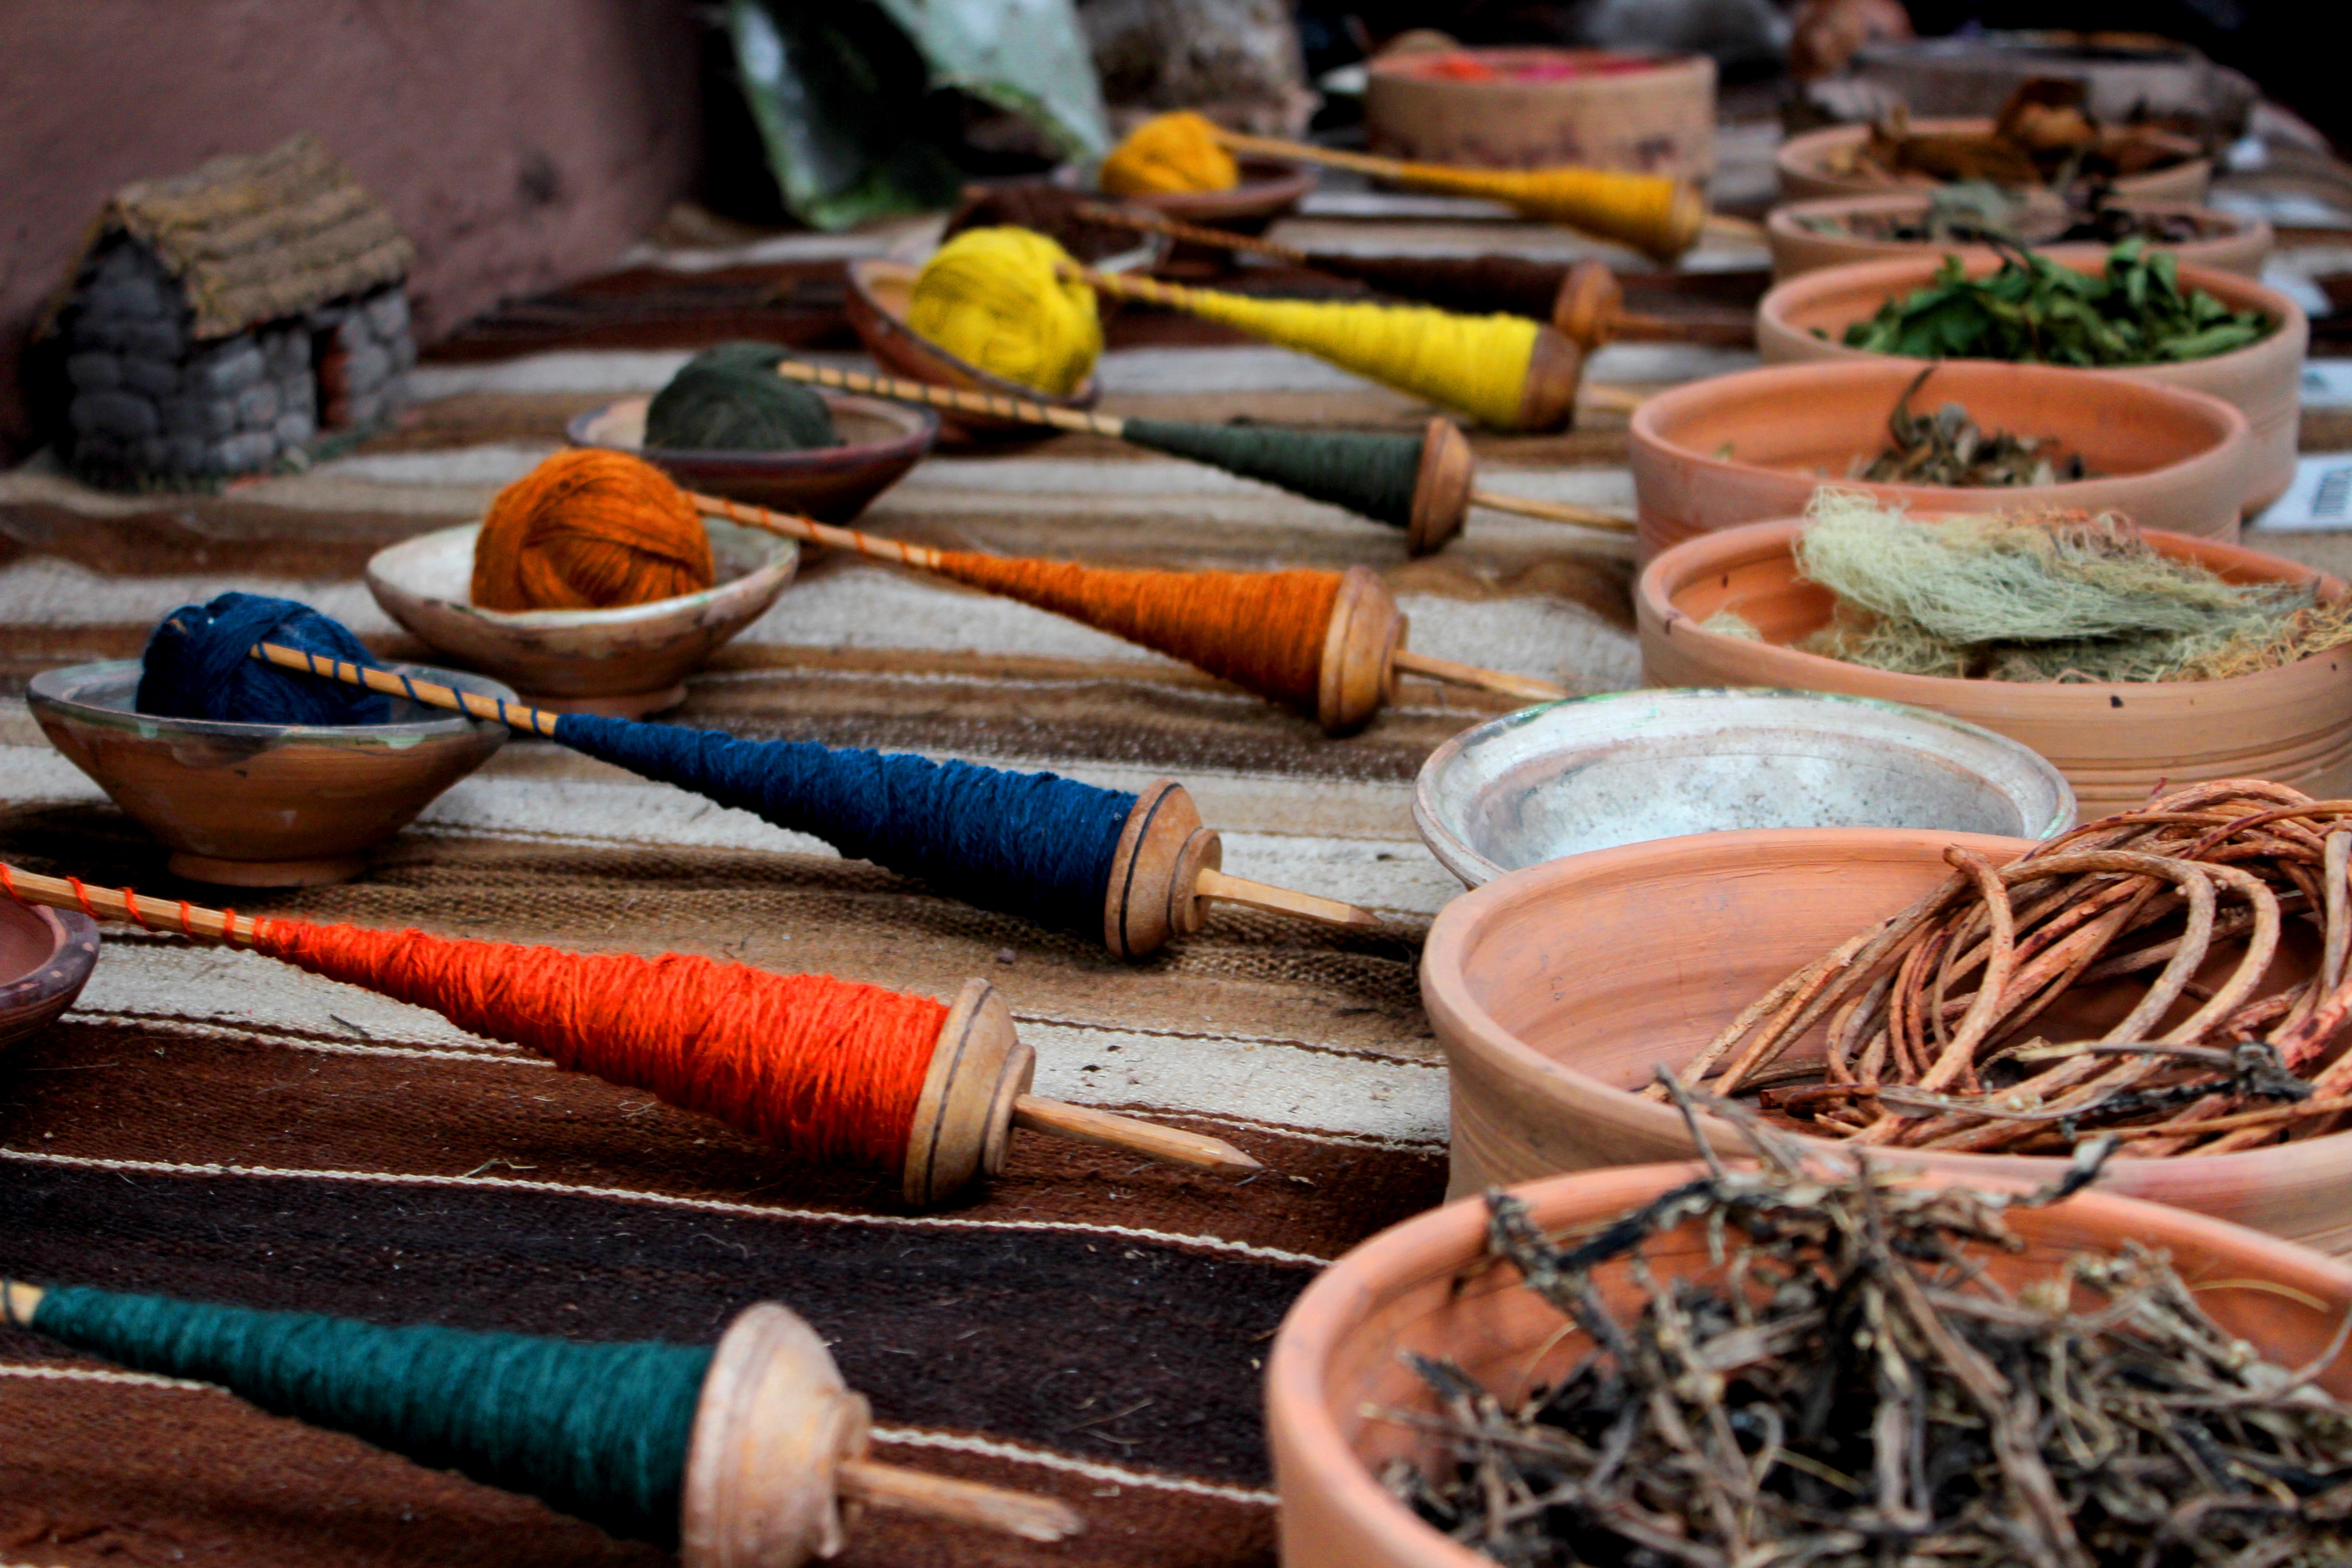
row, food, color, market, craft, yarn, flavor